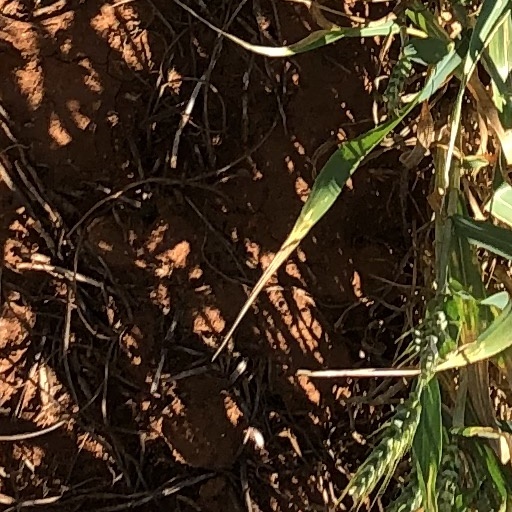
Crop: wheat